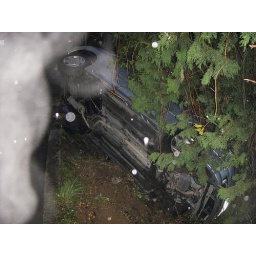
The car must have pirouetted through 180 degrees and slid across the road before striking the kerb and toppling over the bank.